3D Construction Kit

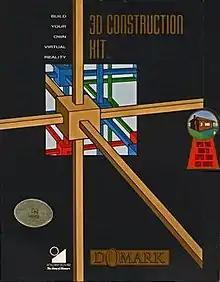
Cover art

3D Construction Kit (US, Canada and Israel release title: Virtual Reality Studio), also known as 3D Virtual Studio, is a utility for creating 3D worlds in Freescape. Developed by Incentive Software and published by Domark, it was released in 1991 on multiple platforms. The game originally retailed for £24.99 for the 8-bit version, and £49.99 for 16-bit version and the 32-bit Acorn Archimedes version, in the United Kingdom. A sequel, "3D Construction Kit II", was released in 1992, but only available on Amiga, Atari ST and MS-DOS.